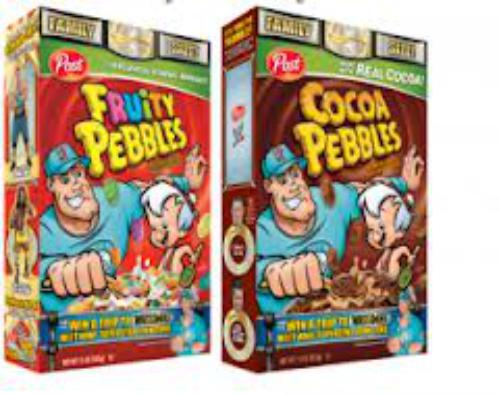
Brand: Cocoa Pebbles
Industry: Food